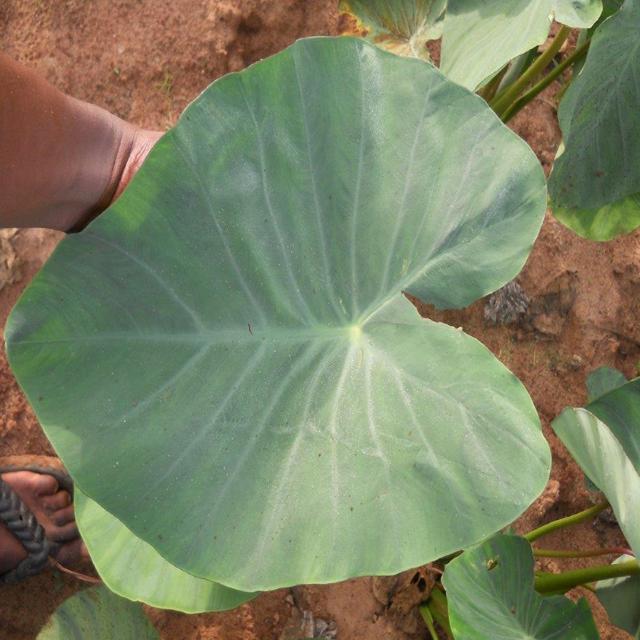
Label: Healthy